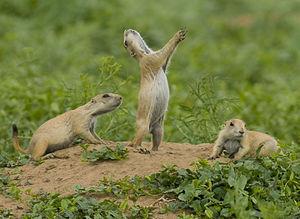
Jeunes chiens de prairie au Rocky Mountain Arsenal National Wildlife Refuge.Credit: Rich Keen / RMA